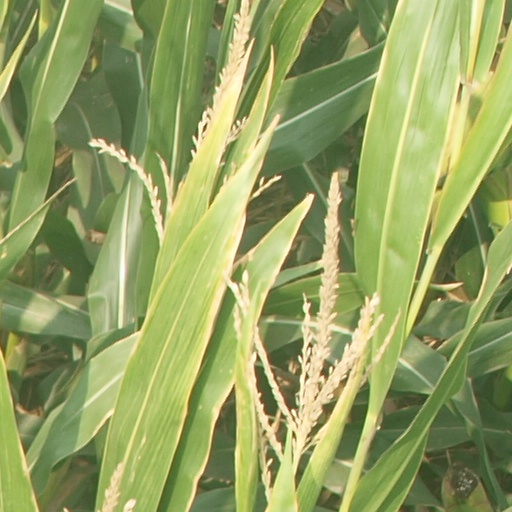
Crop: maize; corn